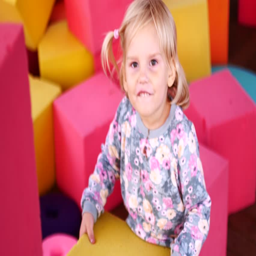
the child builds a tower of soft cubes